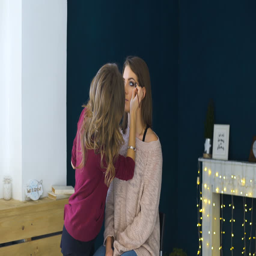
make - up artist makes a girl beautiful makeup for face before an important event